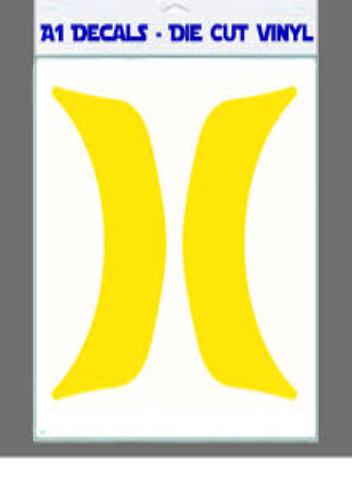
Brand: Hurley-1
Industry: Clothes